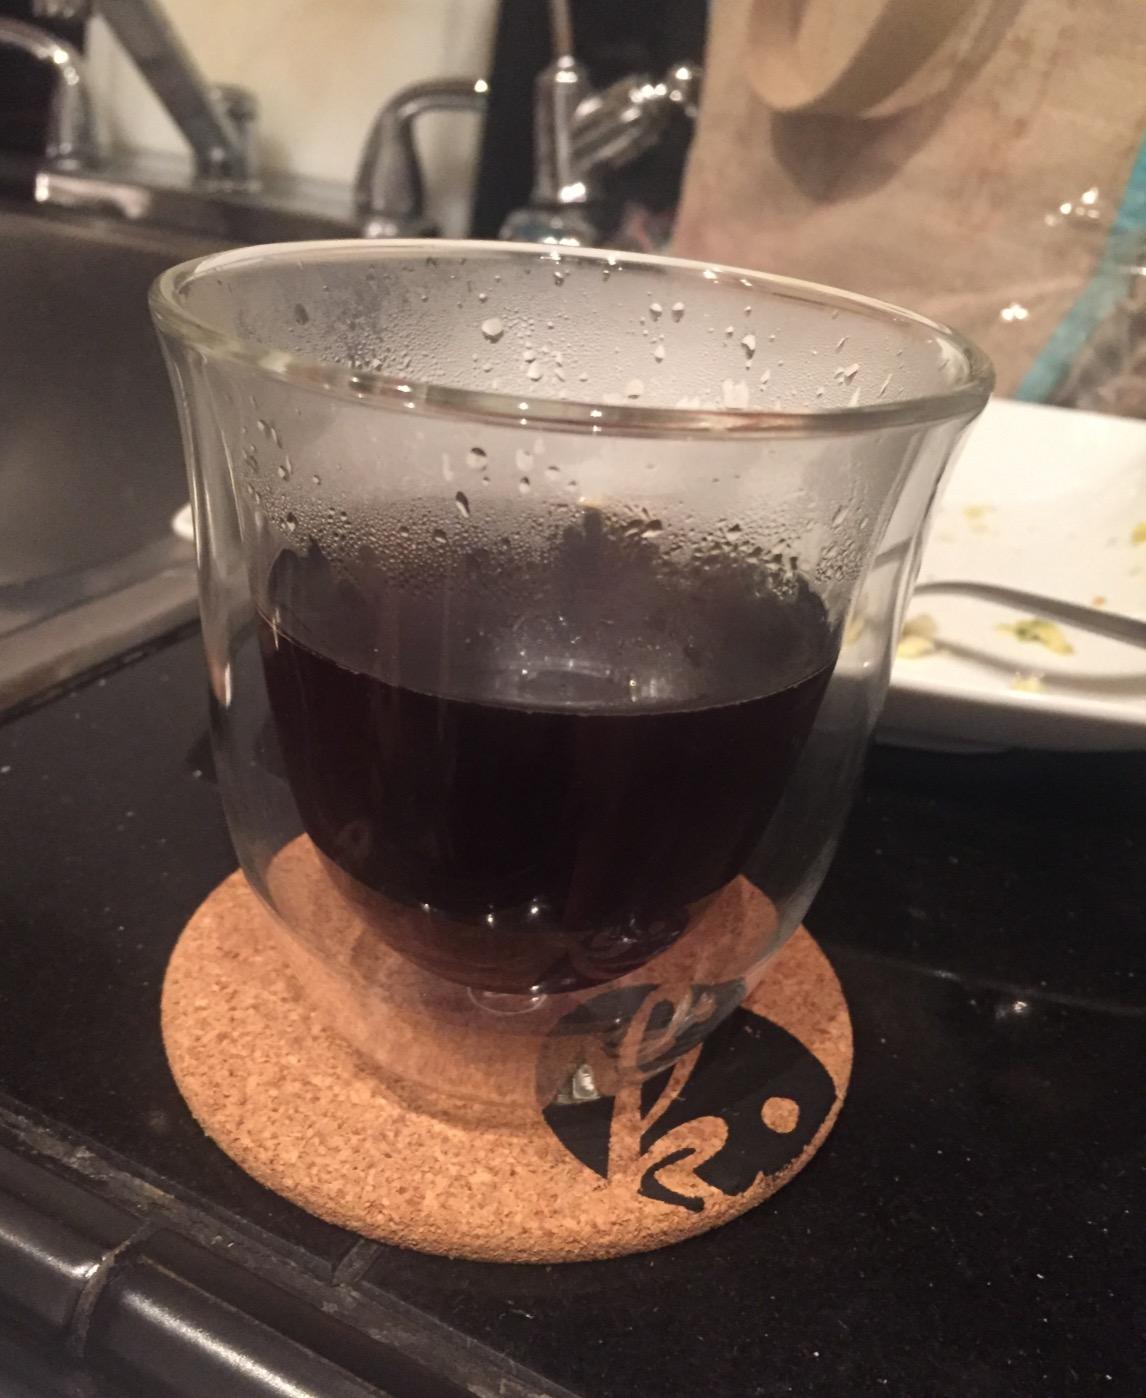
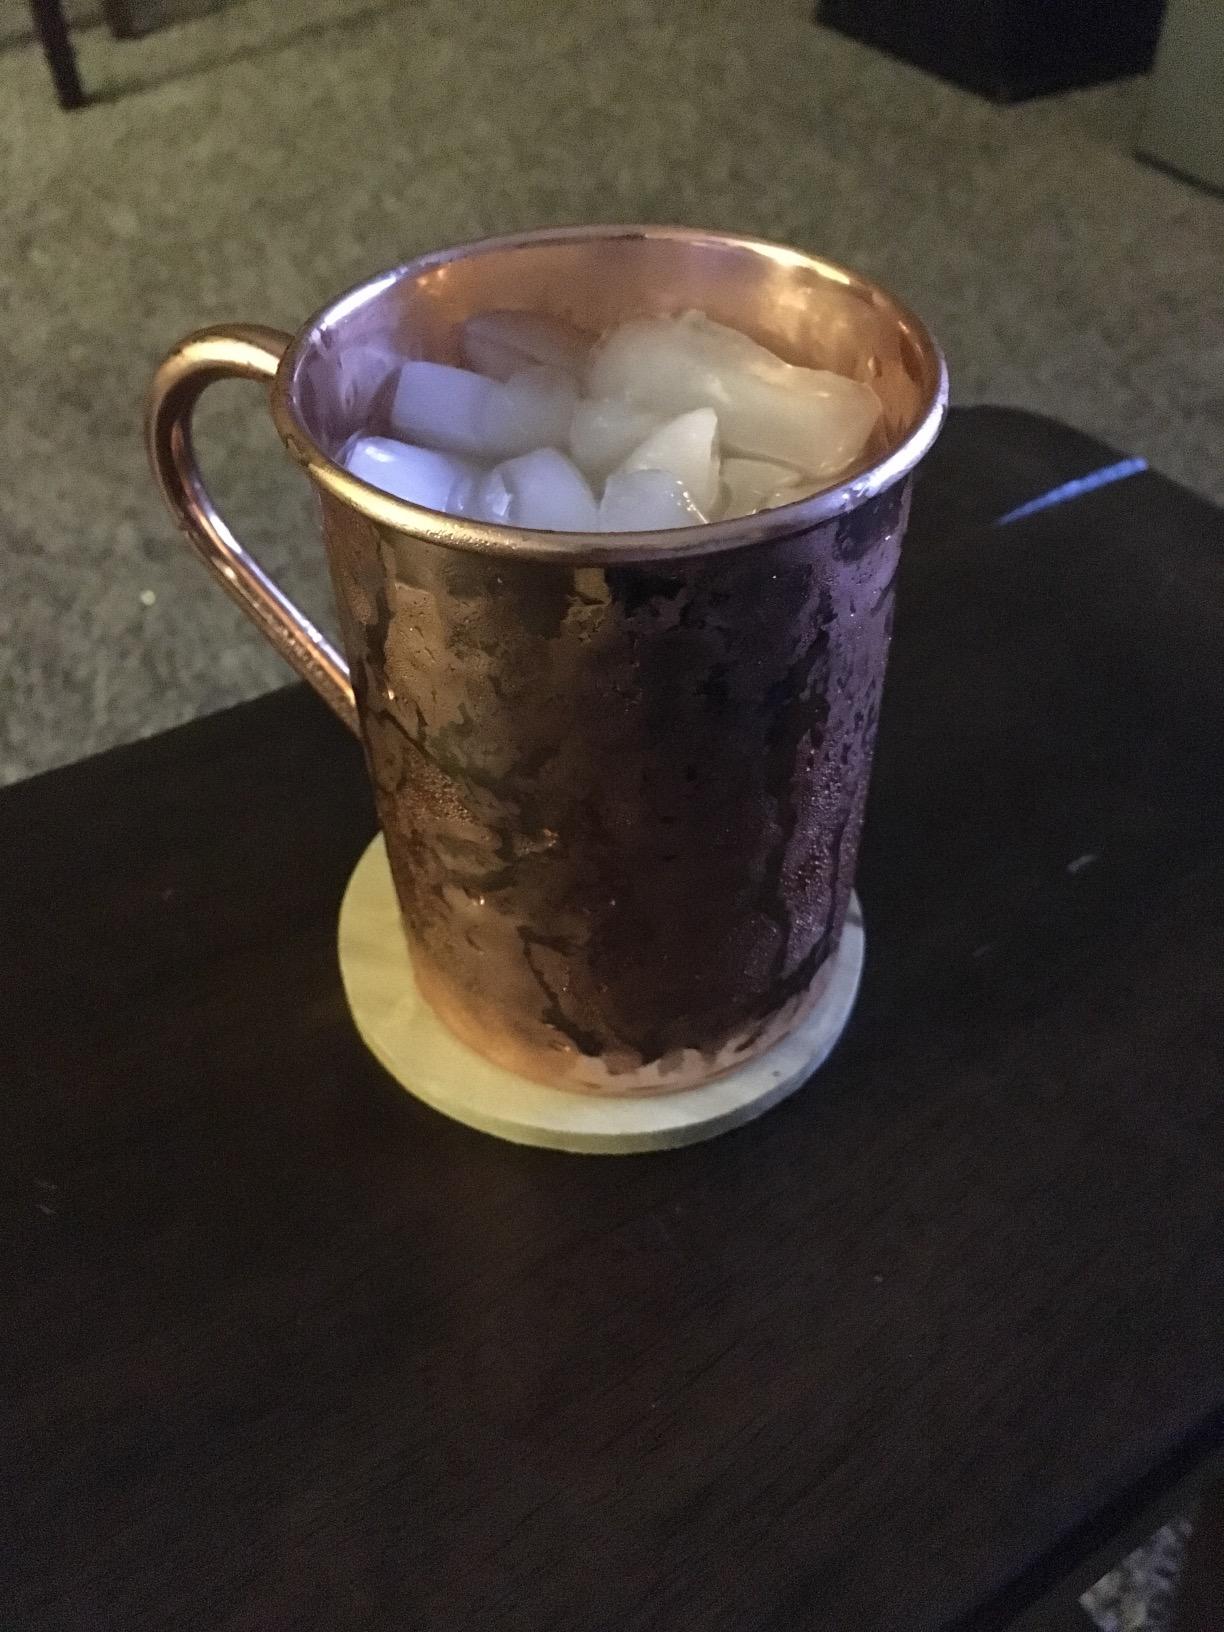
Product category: items_mug
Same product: no